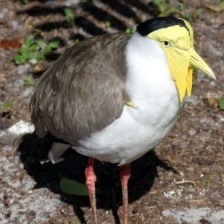
Species: MASKED LAPWING
Scientific name: VANELLUS MILES